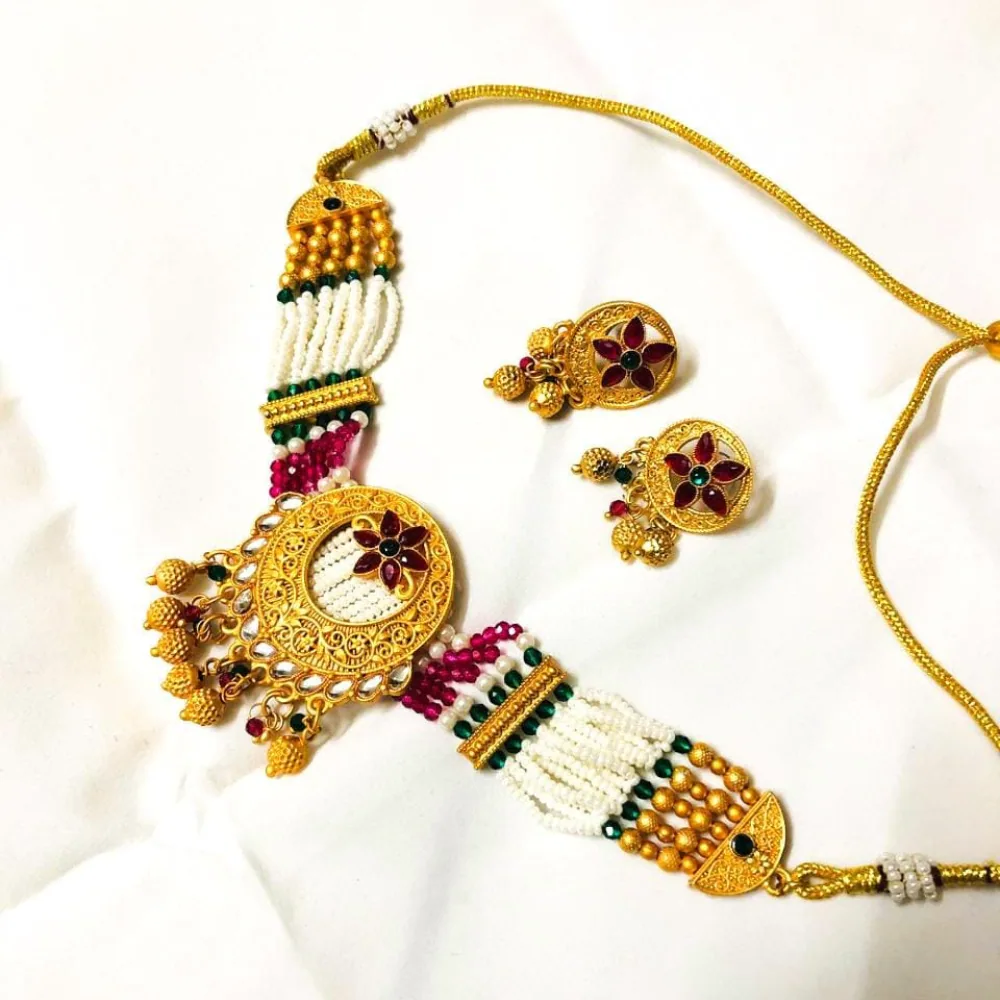
Anant Enterprise Traditional Indian Choker Nacklace Set | Handmade Bridal Jewelry with Glass Beads | Trendy Fashion Accessory | Antique Finish Necklace & Earrings
Type: Necklaces
Brand: ANANT ENTERPRISE
Price: Rs. 299
 Product Description: Add a touch of elegance and tradition to your wardrobe with this stunning Handmade Choker Set, a perfect blend of craftsmanship and style. Designed for women who love unique jewelry, this set includes a beautifully handcrafted choker necklace and matching earrings. Features: Exquisite Design: Made with intricate detailing and high-quality materials, this choker set is ideal for weddings, parties, and festive occasions. Handmade Craftsmanship: Each piece is meticulously handcrafted, ensuring a unique and premium finish that stands out. Comfortable Fit: Lightweight and adjustable, the necklace ensures a snug yet comfortable fit for all-day wear. Versatile Style: Pair it with traditional sarees, lehengas, or even modern outfits for a statement look. Perfect Gift: Comes in an elegant packaging, making it an ideal gift for birthdays, anniversaries, or special occasions.
Features: Included Components :- Pack of 1 Chokor Set With Earrings.,Material type :- Metal,Chain type :- Rope,Item type name :- Chokor Set
Included: Pack-of-1-Chokor-Naklace-set-with-earrings